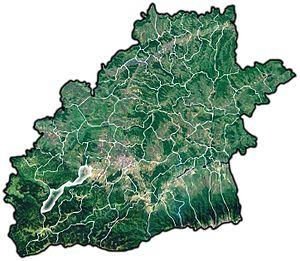
Orlat est une commune roumaine situé dans le județ de Sibiu, Transylvanie, à 17 km à l'ouest de Sibiu, dans le pays des Saxons de Transylvanie.